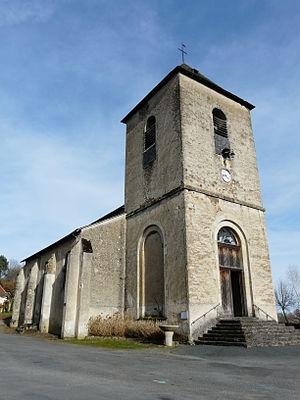
Église Saint-Léger, Ségur-le-Château, Corrèze, France